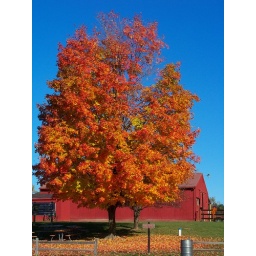
A maple tree in front of the horse barn at Maybury State Park